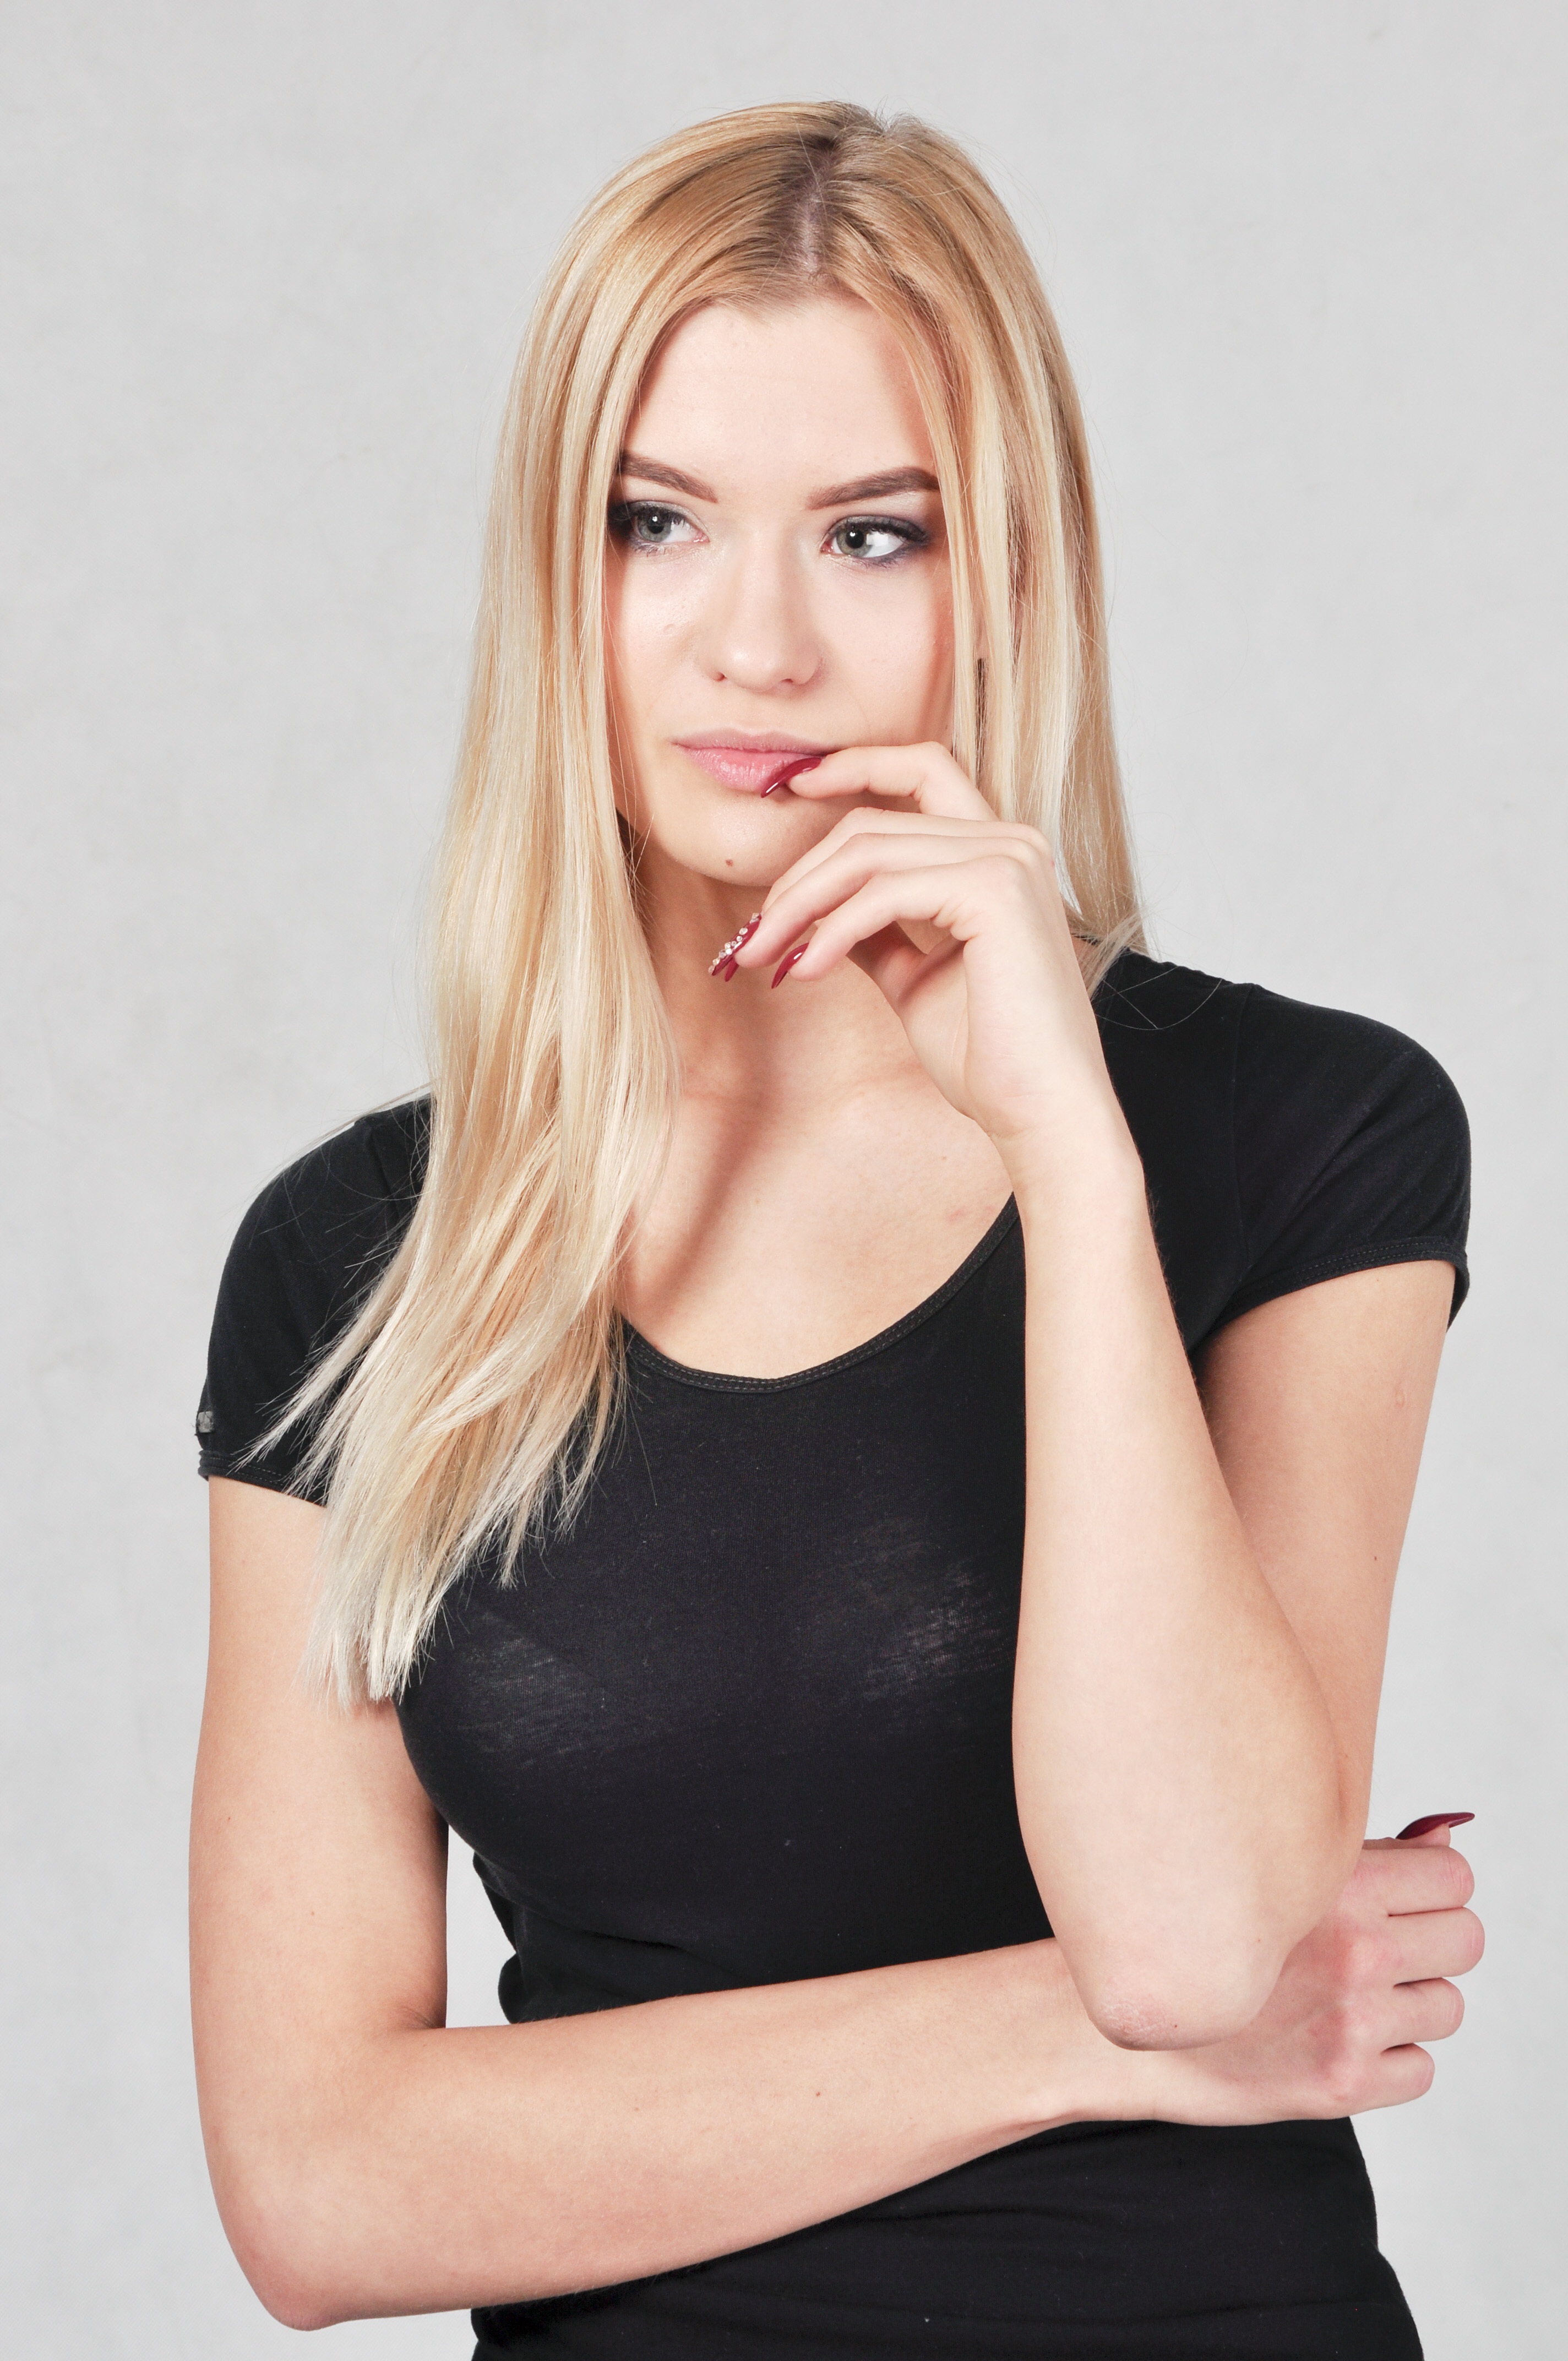
girl, woman, hair, model, arm, shoulder, makeup, long hair, face, neck, beauty, blond, beautiful woman, joint, photo shoot, portrait of a woman, appearance, fashion model, brown hair, chin, supermodel, human hair color